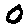
Label: 0